Norev

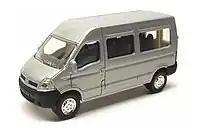
Renault Master Mini bus

Sometime around 1980, Norev either created or was taken over by LudOrev, which also issued other toys and doll playsets. Apart from the repeating of the last four letters "-orev", the origin of the name is unclear. Jet-Car packaging around the late 1980s said "LudOrev locataire gerente de Norev" ("tenant manager of Norev"). Possibly, the same old dies that were made and packaged in France were sold under the LudOrev name, distinguishing them from new offerings made in China.